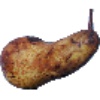
Label: pear_abate